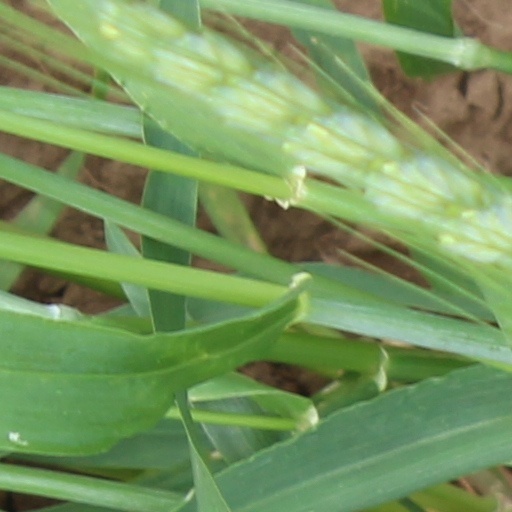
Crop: wheat